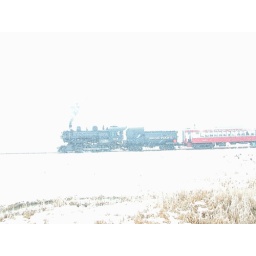
618 has just about about reached the bridge over the highway as the snow thickened.